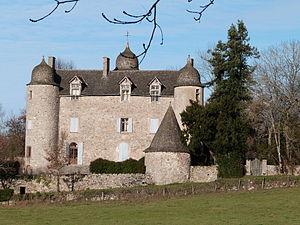
Château de Réquista (Inscrit) This building is indexed in the Base Mérimée, a database of architectural heritage maintained by the French Ministry of Culture,
Le Bas Ségala est, depuis le 1ᵉʳ janvier 2016, une commune nouvelle française située dans le département de l'Aveyron en région Occitanie.
Cet article recense les monuments historiques de l'Aveyron, en France.
La Bastide-l'Évêque, est une ancienne commune française située dans le département de l'Aveyron, en région Occitanie, devenue, le 1ᵉʳ janvier 2016, une commune déléguée de la commune nouvelle du Bas-Ségala.